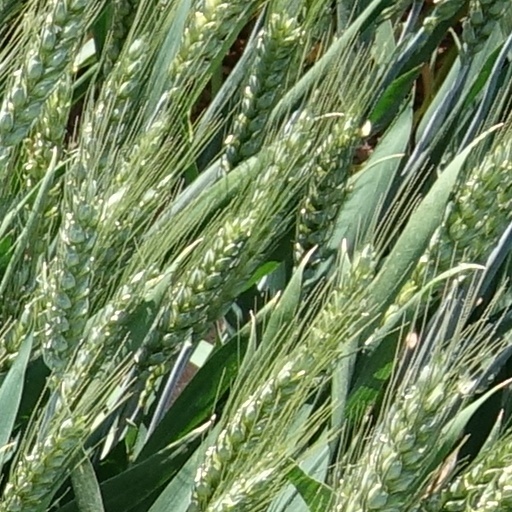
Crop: wheat